Francis Prujean

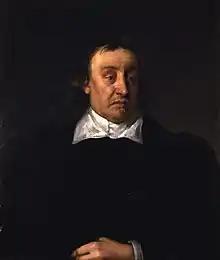
Francis Prujean, portrait by Robert Streater

The son of Francis Prujean, rector of Boothby, Lincolnshire, he was born at Bury St Edmunds, and educated by his father. He entered Caius College, Cambridge as a sizar, on 23 March 1610, and graduated M.B. in 1617, and M.D. in 1625. He became a licentiate of the College of Physicians of London on 22 December 1621, and was elected a fellow in 1626.